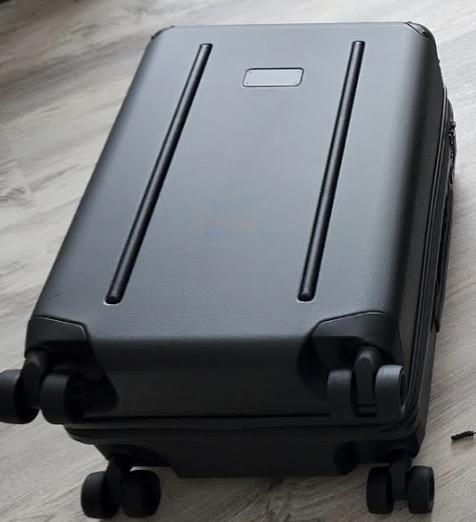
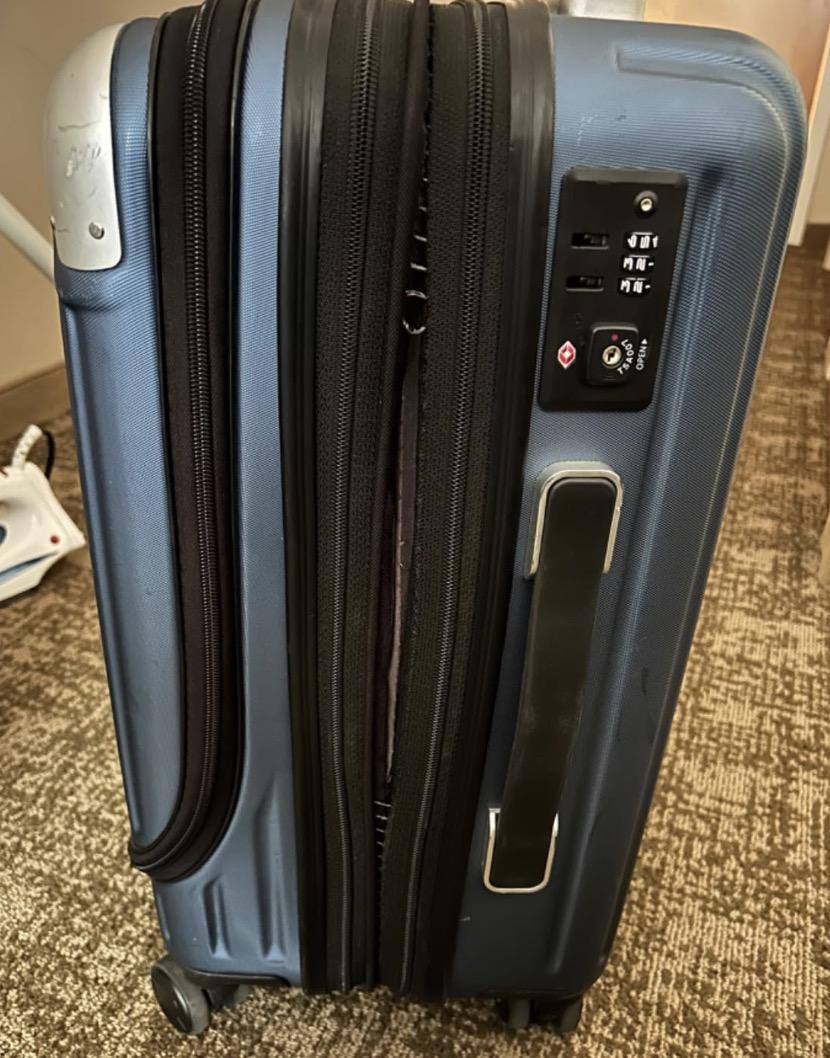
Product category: items_tea
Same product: no